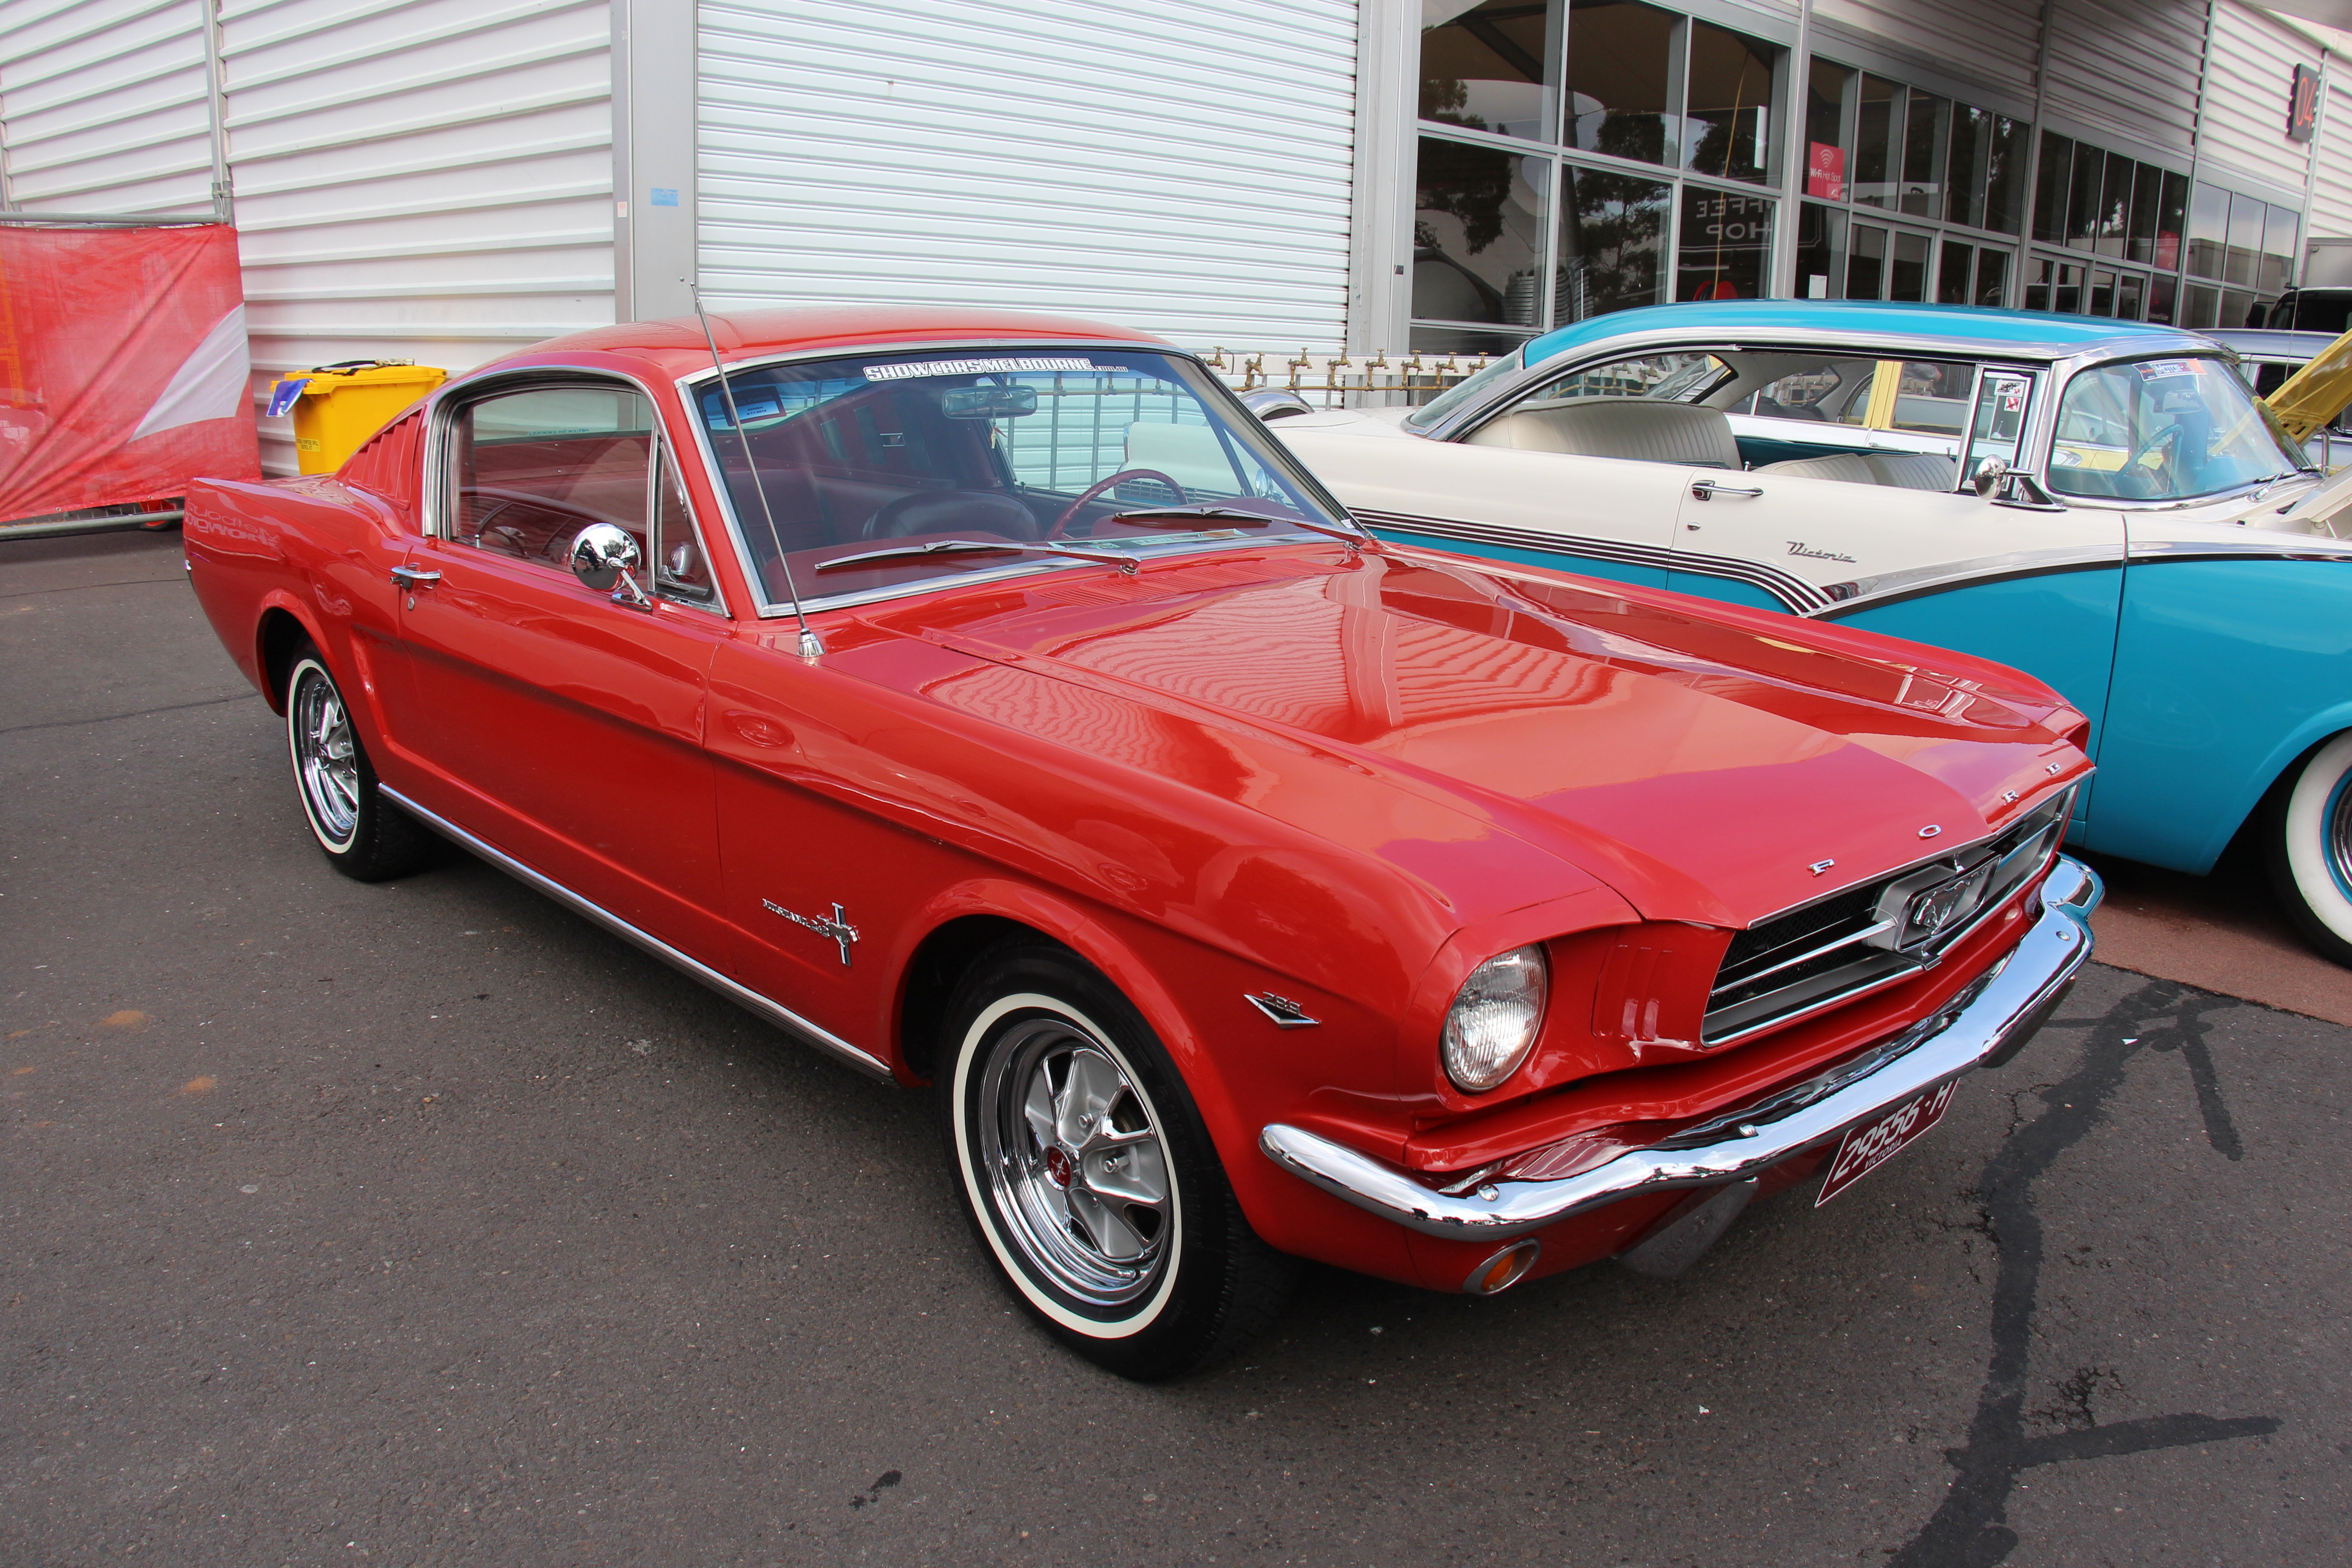
car, land vehicle, vehicle, motor vehicle, muscle car, sedan, classic car, classic, pony car, hardtop, custom car, automotive design, first generation ford mustang, coupe, hood, ford mustang, automotive wheel system, antique car, vintage car, ford, sports car, rim, wheel, Second Generation Ford Mustang, convertible